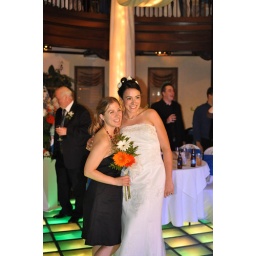
The girl who caught the bouquet and Tiger Paton at the Creamer-Paton wedding reception in St Charles, IL